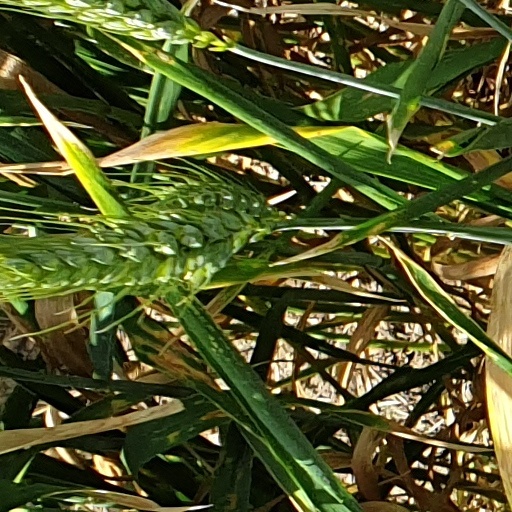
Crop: wheat